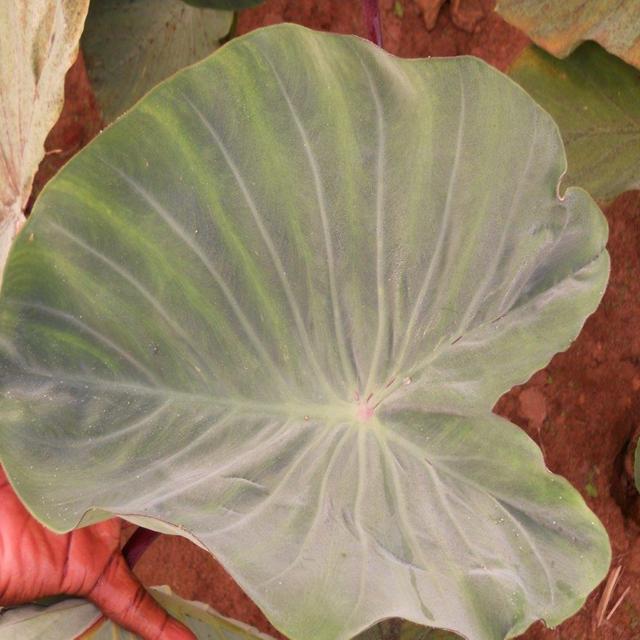
Label: Healthy